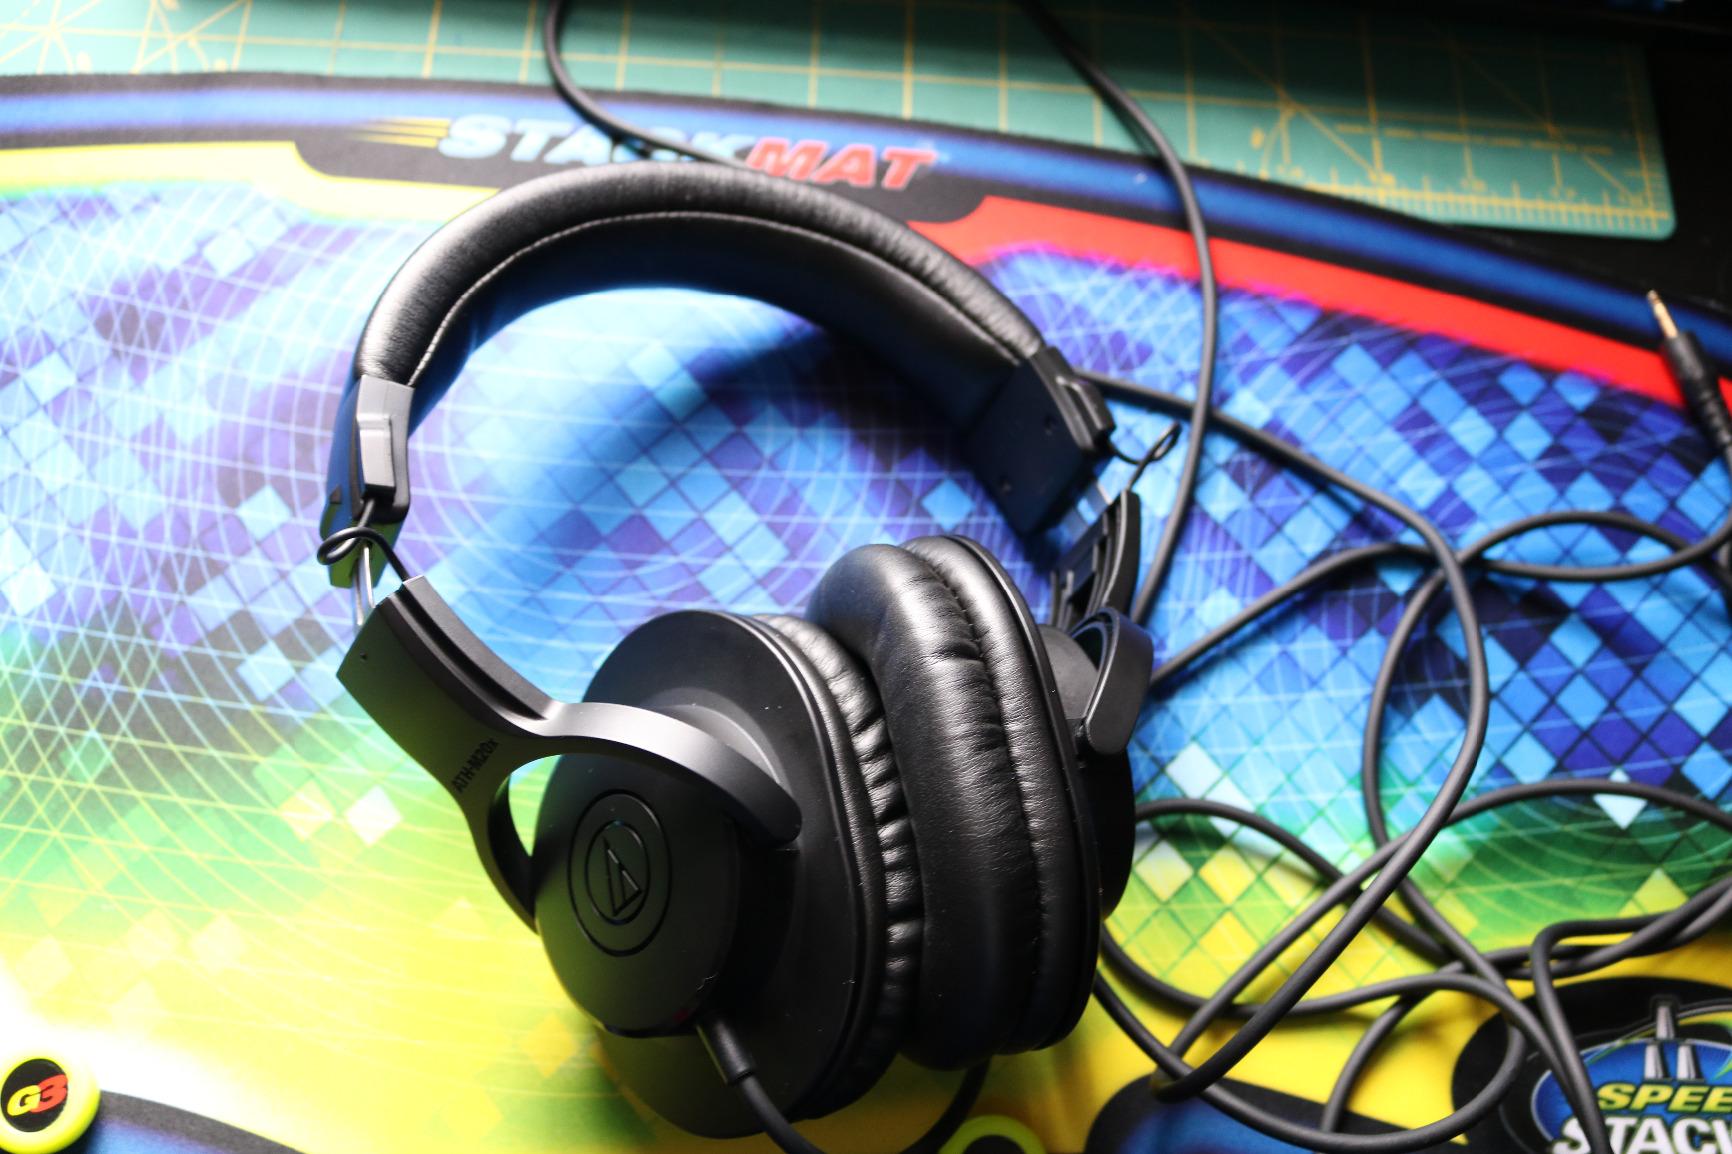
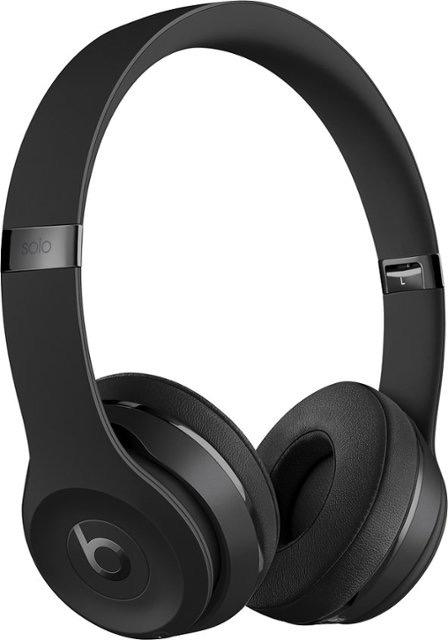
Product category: headphones
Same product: no